Battery electric multiple unit

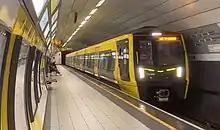
Class 777. Stadler manufactured battery-electric trains in Liverpool in 2023.

Historically, a number of battery electric trains have been used on British railways. The British Rail BEMU was taken out of service because the line from Aberdeen to Ballater in Scotland was closed in 1966. The trains have been renovated being ready for reuse on the Royal Deeside Railway. The British Rail Class 419, a Motor Luggage Van (MLV), was operational from 1959 to 2004, which could run on either on batteries or a third rail, being used for short unelectrified section on quaysides.